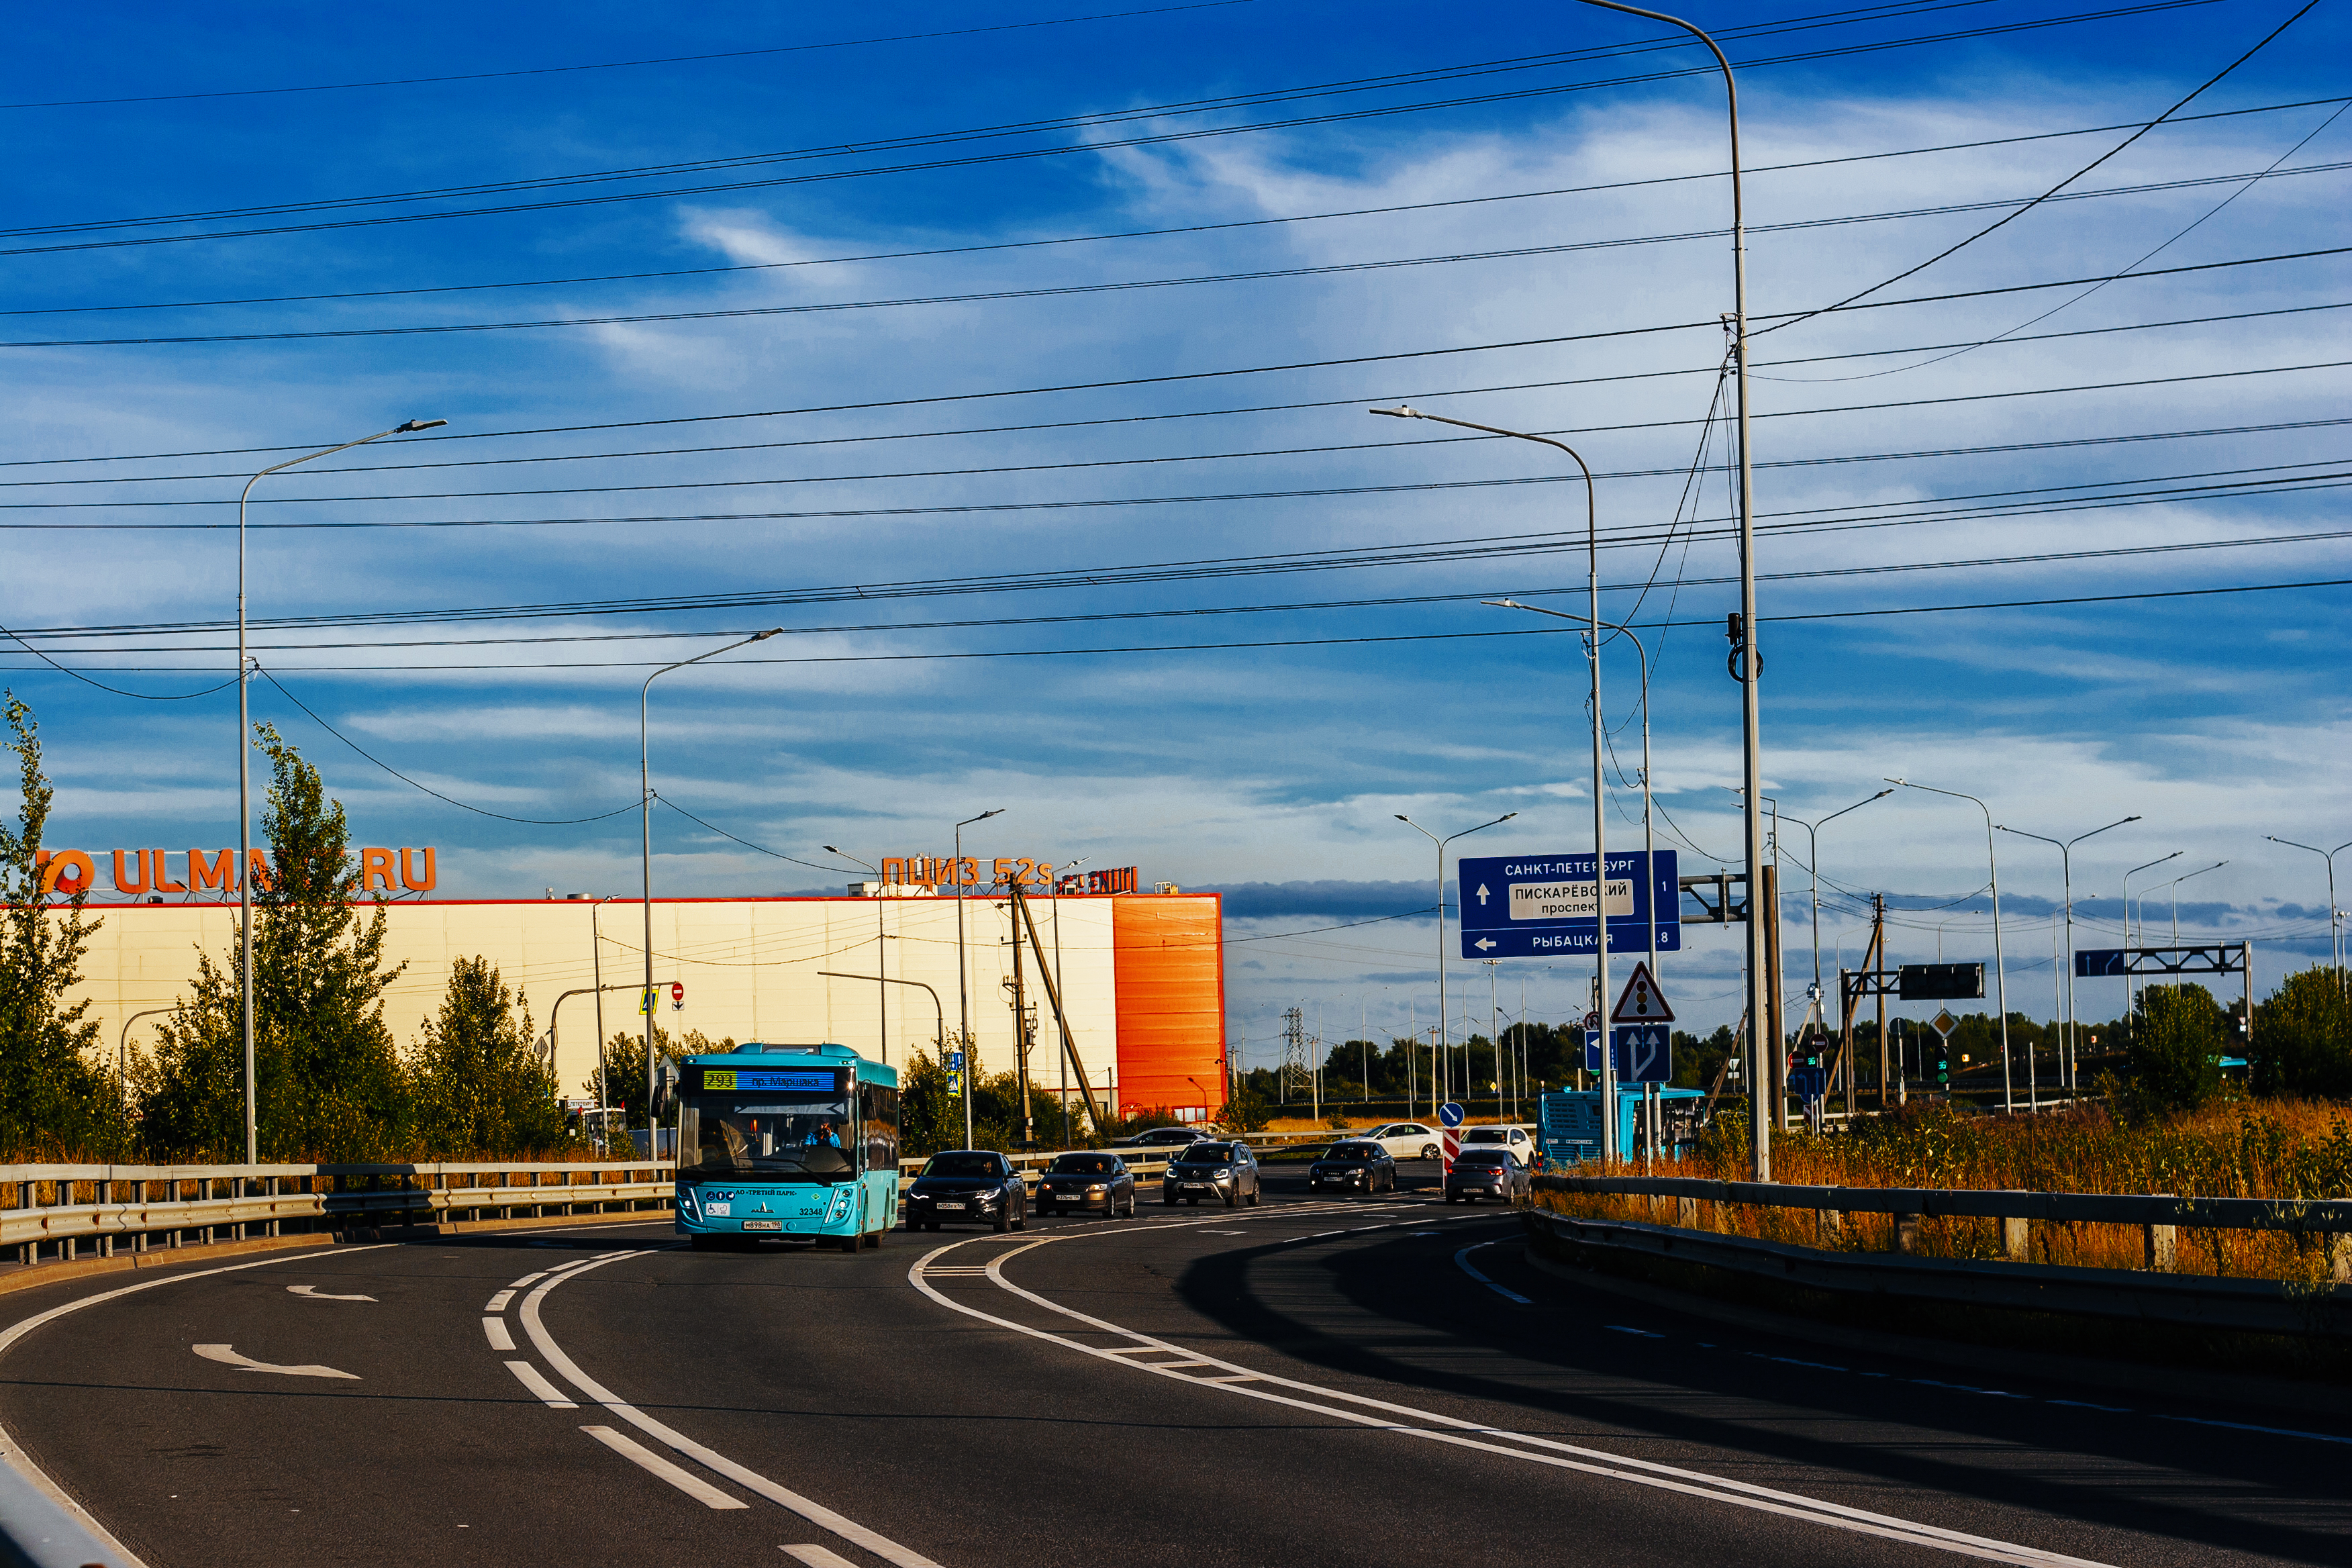
images, cloud, sky, vehicle, blue, plant, road surface, infrastructure, asphalt, tree, electricity, bus, motor vehicle, thoroughfare, overhead power line, car, horizon, neighbourhood, residential area, city, road, rural area, metropolitan area, automotive lighting, rolling, truck, public utility, natural landscape, electrical supply, lane, tar, highway, evening, street light, cumulus, suburb, street, electric blue, freeway, landscape, pole, nonbuilding structure, dusk, public transport, shoulder, signage, road trip, sign, traffic, transport